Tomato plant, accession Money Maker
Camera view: vertical (180 deg); turntable rotation: 300 degrees
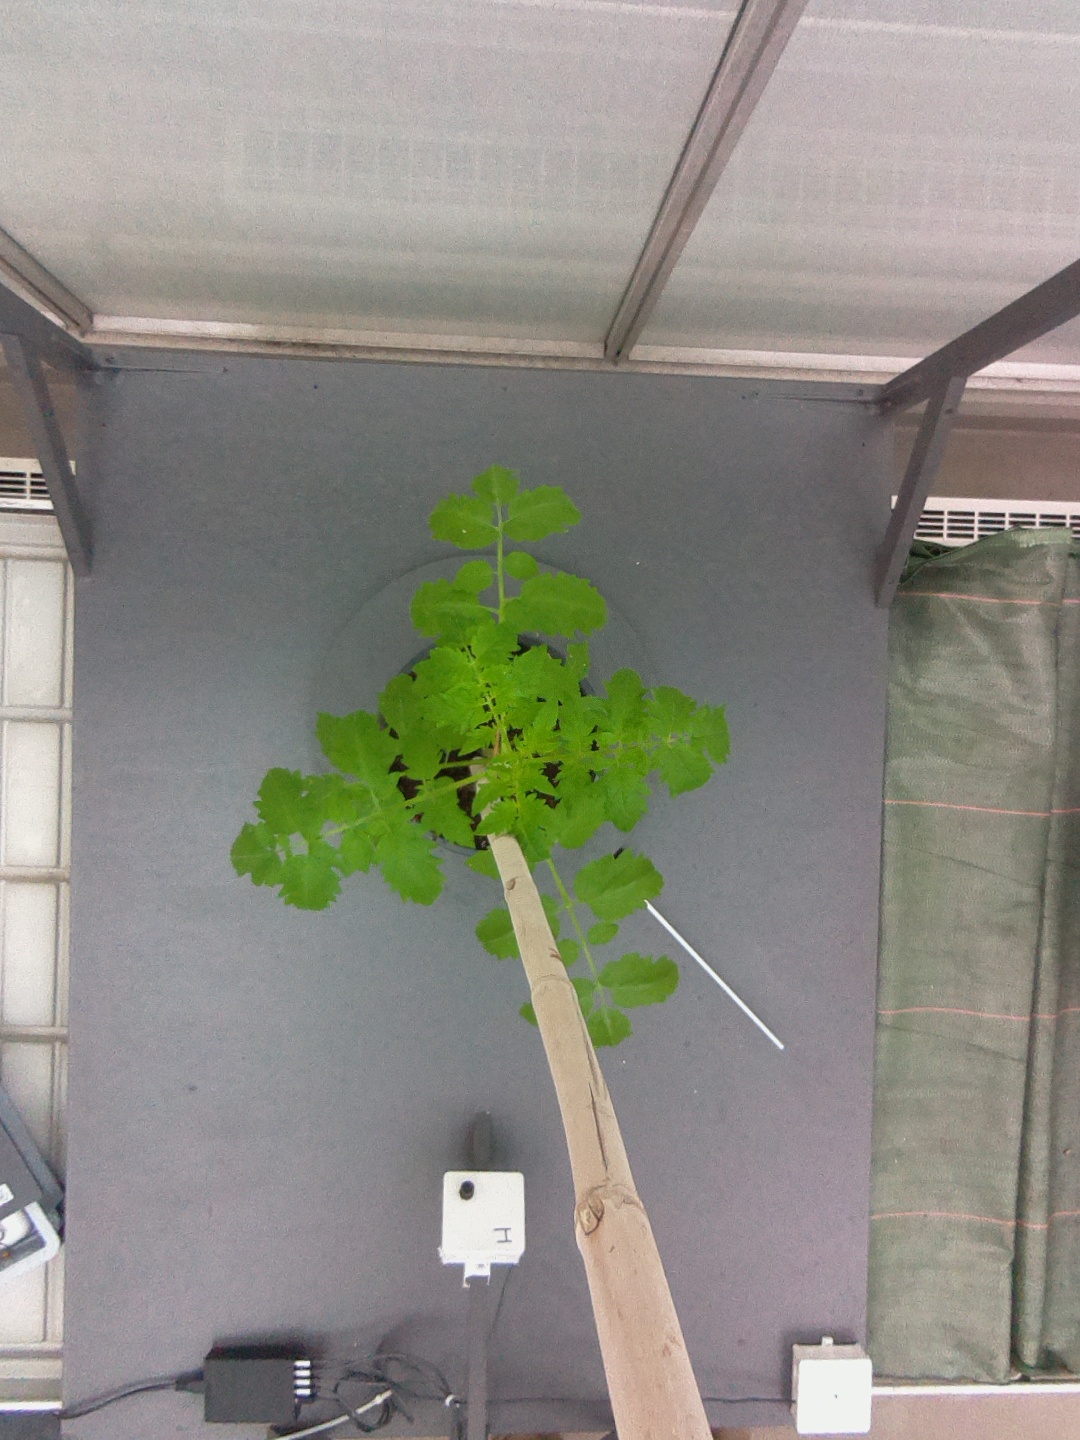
BBCH growth stage 13: 6 of true leaves visible